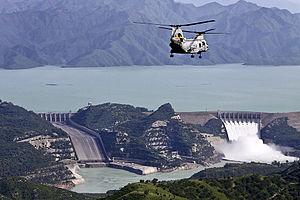
Le secteur de l'énergie au Pakistan est marqué surtout par la faiblesse de la consommation d'énergie primaire par habitant : 0,50 tep, soit seulement 27 % de la moyenne mondiale, et par la part encore très élevée de la biomasse dans sa production d'énergie primaire : 48,4 % et dans sa consommation d'énergie primaire : 35,3 % en 2016.